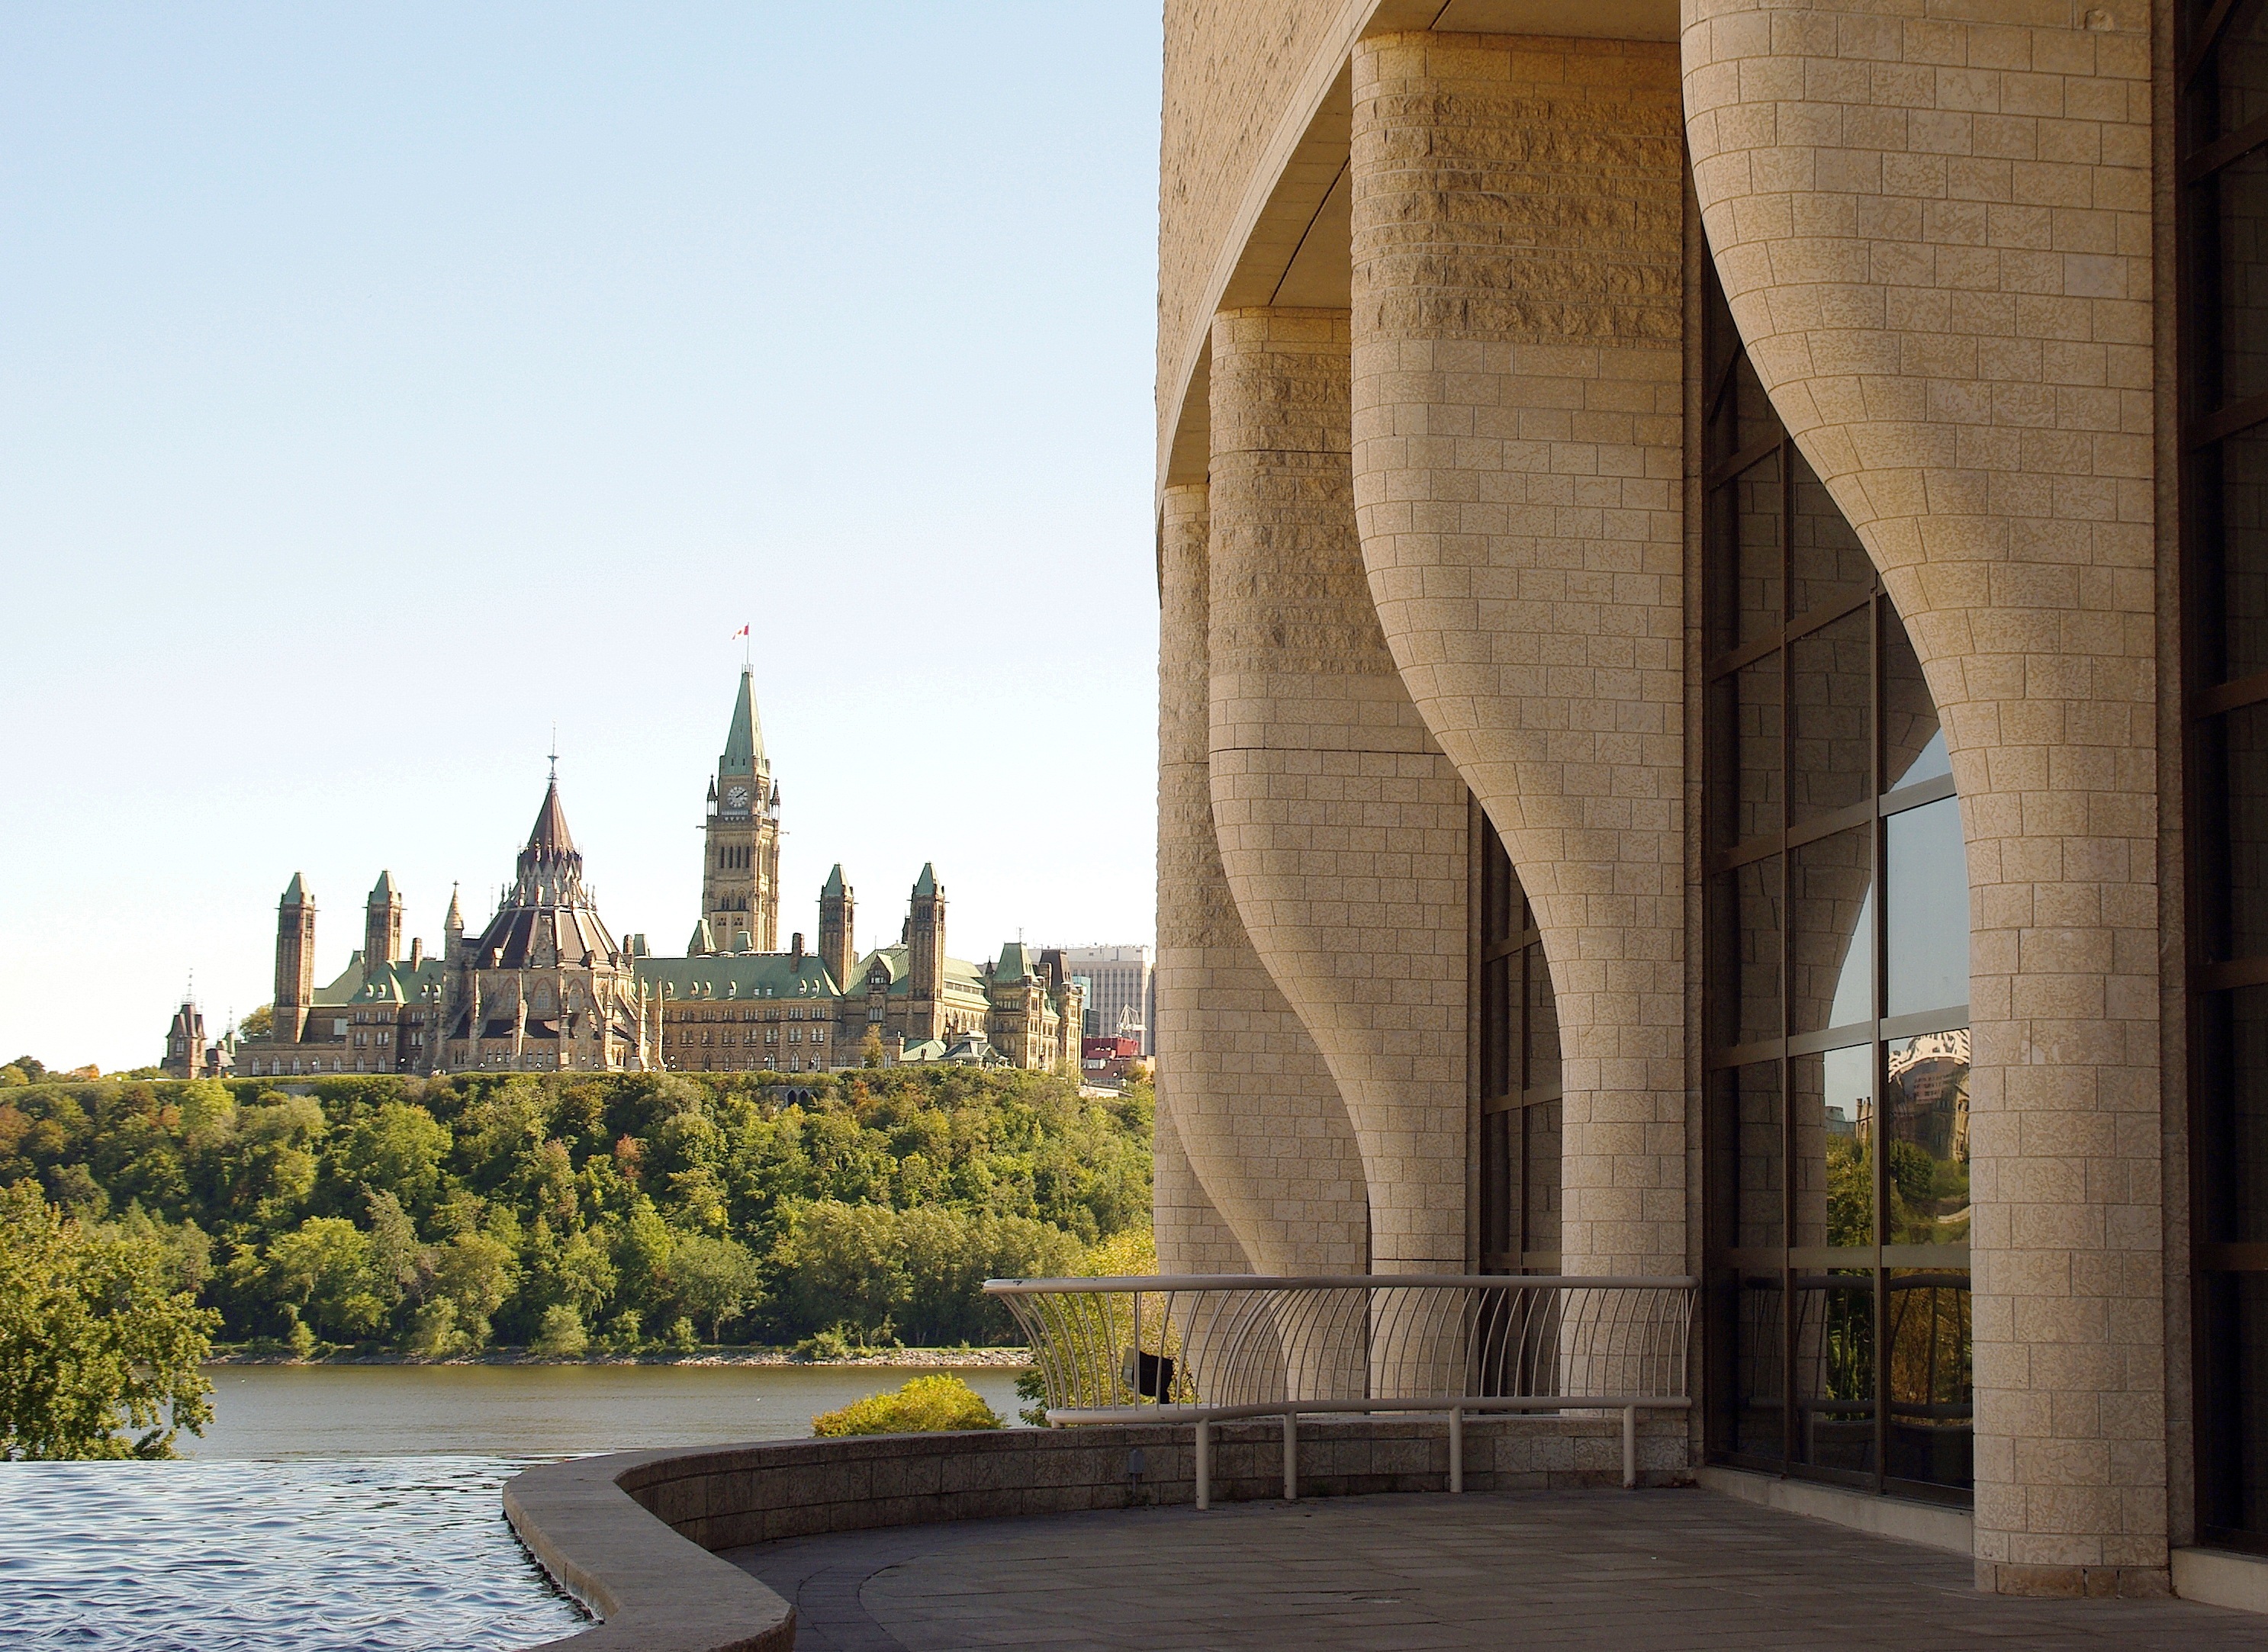
architecture, monument, arch, plaza, landmark, facade, place of worship, parliament, temple, canada, tourist attraction, esplanade, ottawa, museum of civilization, ottaoutais river, ancient history